Roddick Gates

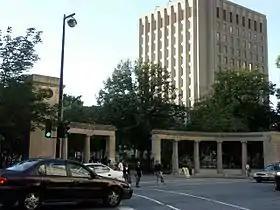
The Roddick Gates and Burnside Hall

The Roddick Gates, also known as the Roddick Memorial Gates, are monumental gates in Montreal that serve as the main entrance to the McGill University campus. They are located on Sherbrooke Street West and are at the northern end of the very short but broad McGill College Avenue, which starts at Place Ville Marie.